Felicity Smoak (Arrowverse)

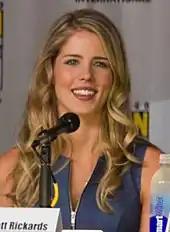
Actress Emily Bett Rickards who portrays Felicity

Following her promotion to series regular, Rickards commented that Felicity was "a character who's intelligent and brave and facing huge situations, and being real in how she's facing them". She also acknowledged the difficulties that the character had at times interacting with people, but admired how she had dealt with that throughout the season. Rickards has described Felicity as having "a very mathematical and systematic mind", and sees her tendency to make inappropriate comments as part of that focus stating "I don't think they're parts on their own. She's so dialed into what she's doing that when she has to speak, she's not thinking clearly about what's coming out." Describing the character early in season two, Rickards stated that she had "lot more confidence and she has this power behind her" compared to season one, due to her having a clear purpose. Discussing her motivation, Rickards explained "She just wants justice. I think she feels really deeply through other people" and that she would be unlikely to be motivated by revenge. Previewing "Arrow" season four, she felt that at time during season three Felicity had "lost a little bit of her strength", and that the "Arrow life took up a lot more of her space emotionally and physically." She described two of Felicity's strongest characteristics as her strength and independence, and felt that season four would see her rebuild these qualities.